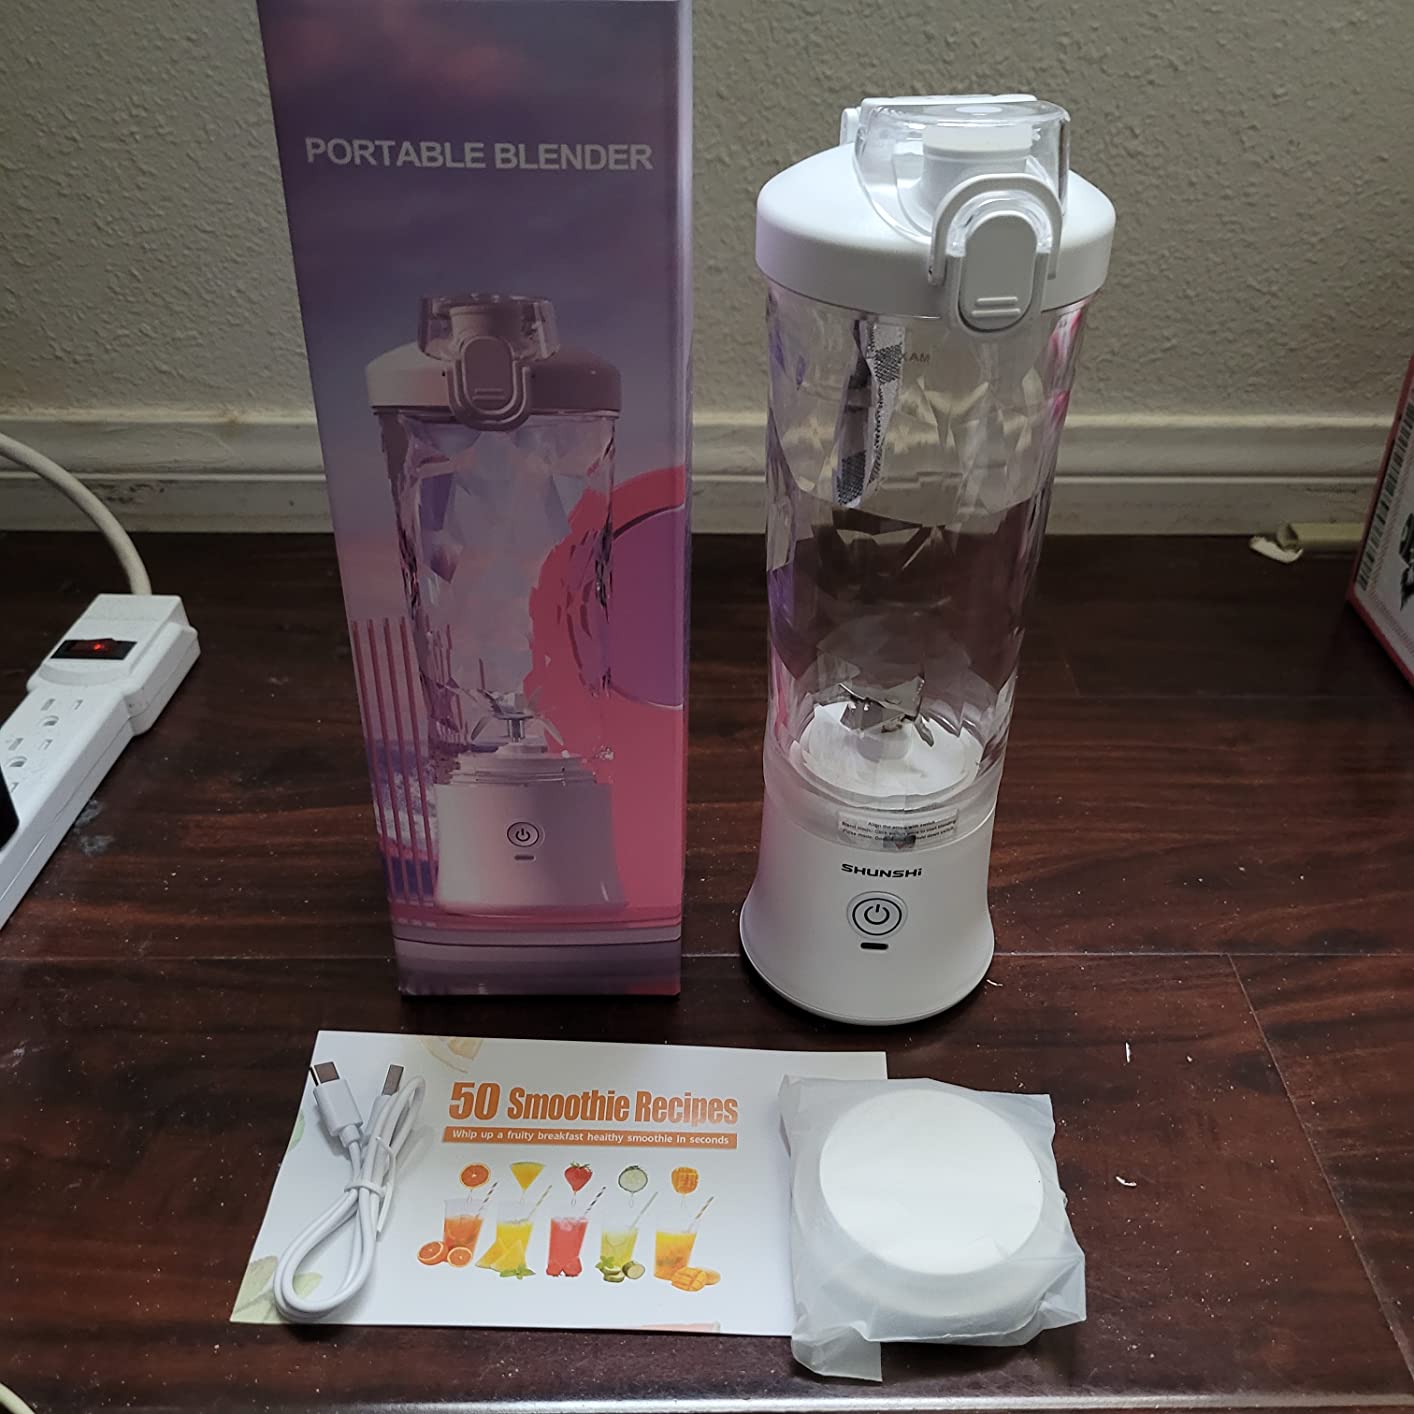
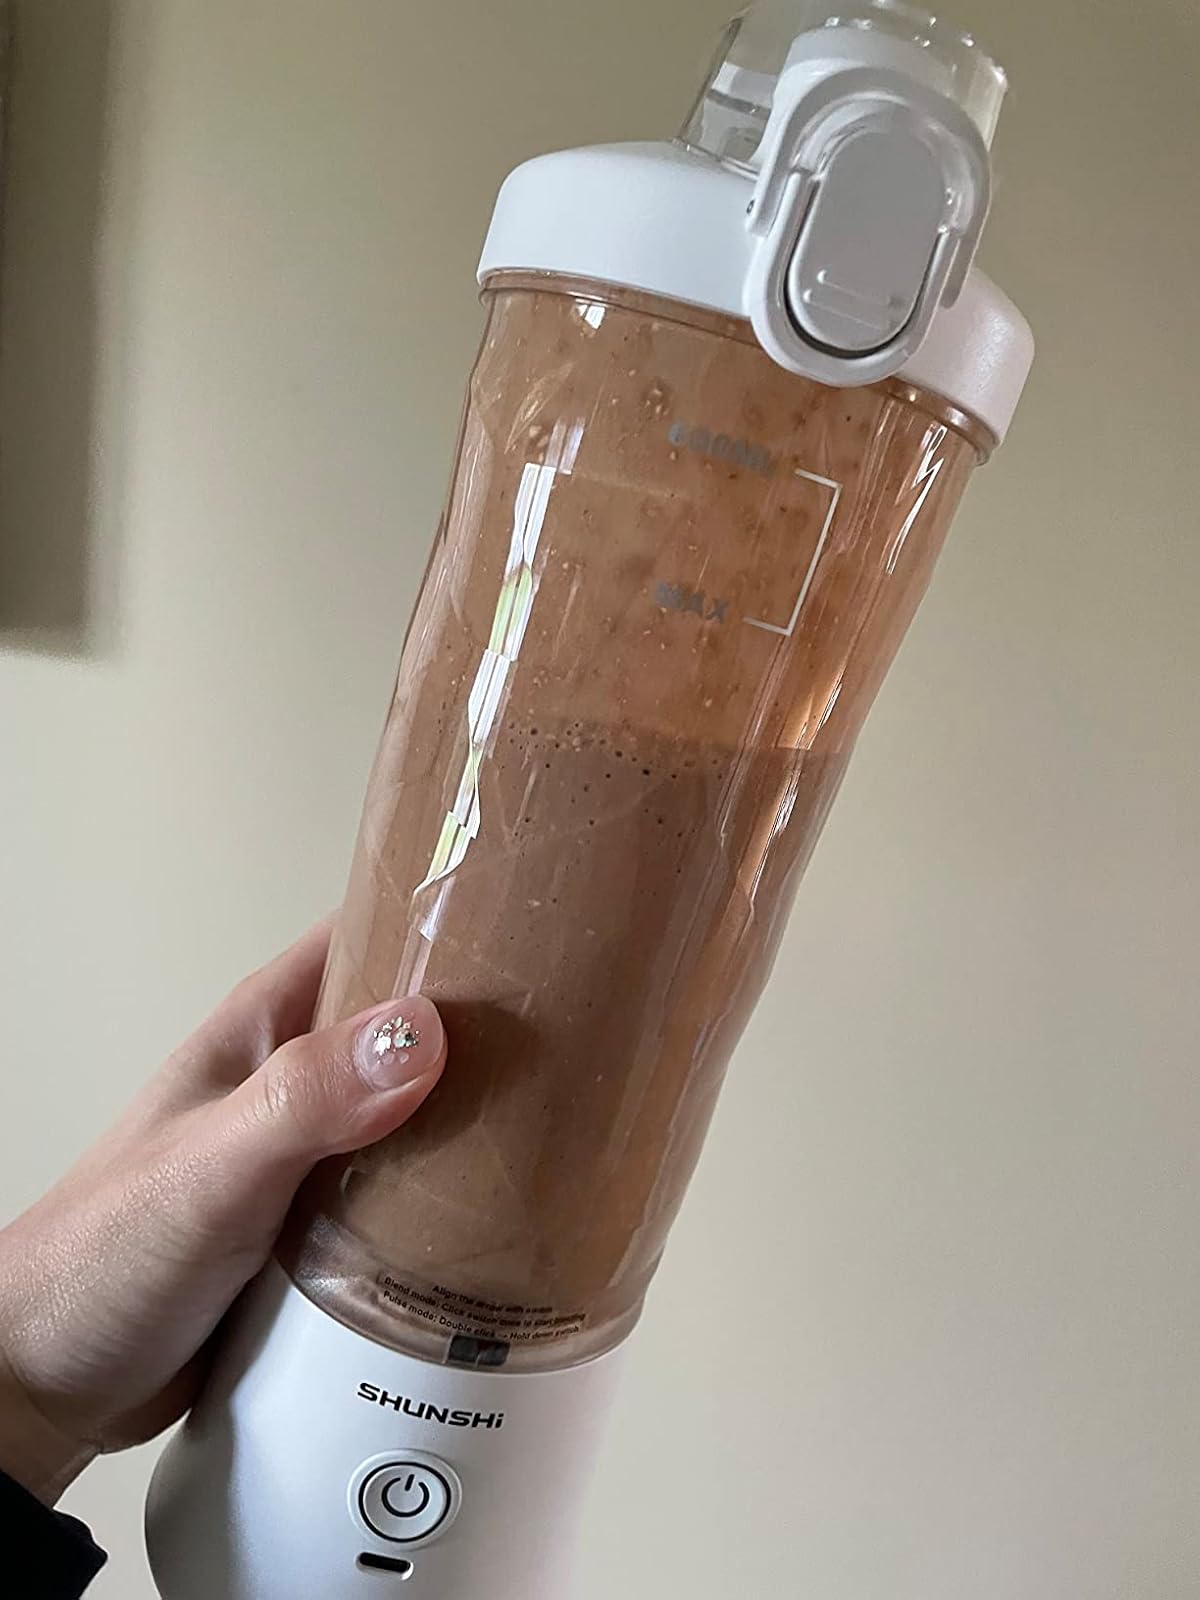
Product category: items_blender
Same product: yes